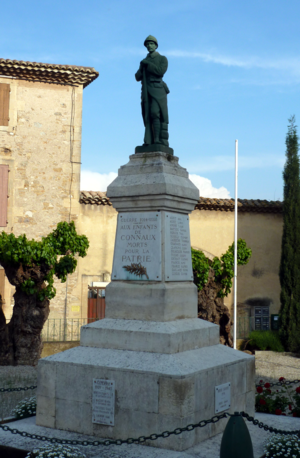
Monument aux morts de la guerre de 1914-1918 de Connaux datant du 1er quart 20e siècle, inscrit à l'Inventaire général (base Palissy, IM30000535).
Connaux est une commune française située dans le département du Gard, en région Occitanie.